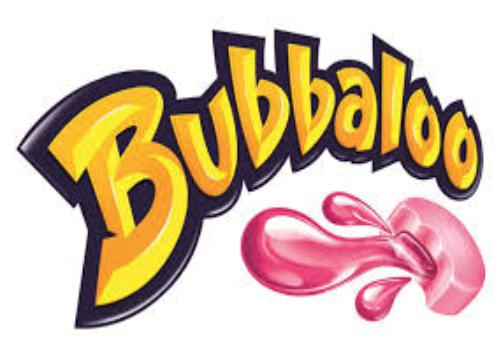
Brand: Bubbaloo
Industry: Food